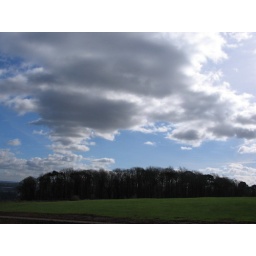
big cloud in big sky